Within Temptation

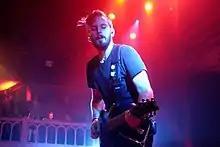
Stefan Helleblad (pictured) took Robert Westerholt's place during Within Temptation tours (starting from "The Unforgiving Tour" to date), enabling Westerholt to raise his and den Adel's children at home.

On 22 February 2011, the band announced that Mike Coolen had joined as full-time drummer. However, the studio album had been recorded with Swedish drummer Nicka Hellenberg.